Fred W. Slaughter

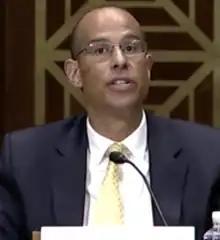
Slaughter testifying to the Senate Judiciary Committee

On December 15, 2021, President Joe Biden nominated Slaughter to serve as a United States district judge of the United States District Court for the Central District of California. President Biden nominated Slaughter to the seat vacated by Judge Andrew J. Guilford, who assumed senior status on July 5, 2019. On January 12, 2022, a hearing on his nomination was held before the Senate Judiciary Committee. On February 10, 2022, his nomination was reported out of committee by a 15–7 vote. On March 16, 2022, the United States Senate invoked cloture on his nomination by a 56–41 vote. On March 17, 2022, his nomination was confirmed by a 57–41 vote. He received his judicial commission on April 19, 2022.